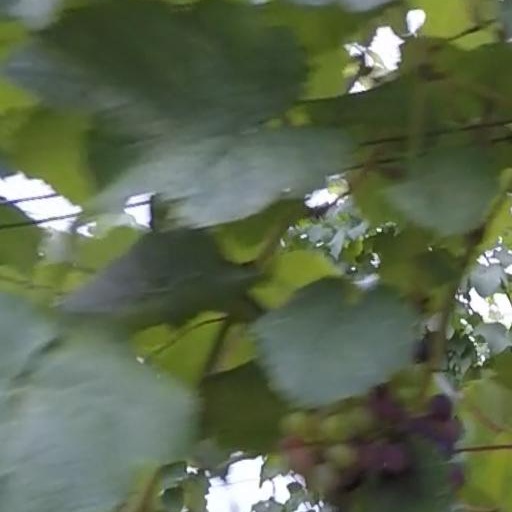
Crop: grape